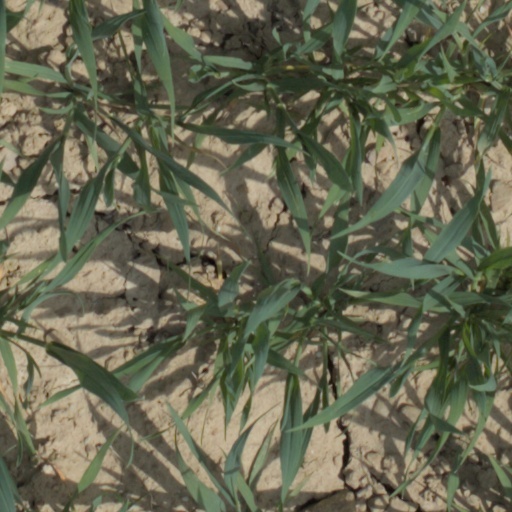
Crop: wheat